Dirk Kuyt

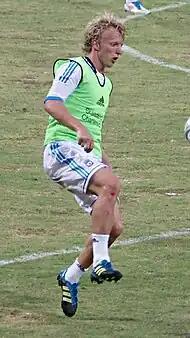
Kuyt during pre-season training

As a result of heavy injuries sustained by the Liverpool squad, Kuyt often found himself playing a central striker role. He scored against Stoke City and Burnley in two home 4–0 triumphs. He also scored the winning goal in Liverpool's opening Champions League group game against Hungarian team Debrecen in a 1–0 win. Kuyt's goal against Debrecen means only Ian Rush, Mohammed Salah and Steven Gerrard have scored more goals for the club in the European Cup/UEFA Champions League. It was his 12th goal in Europe's premier club competition.